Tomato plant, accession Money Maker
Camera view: vertical (180 deg); turntable rotation: 330 degrees
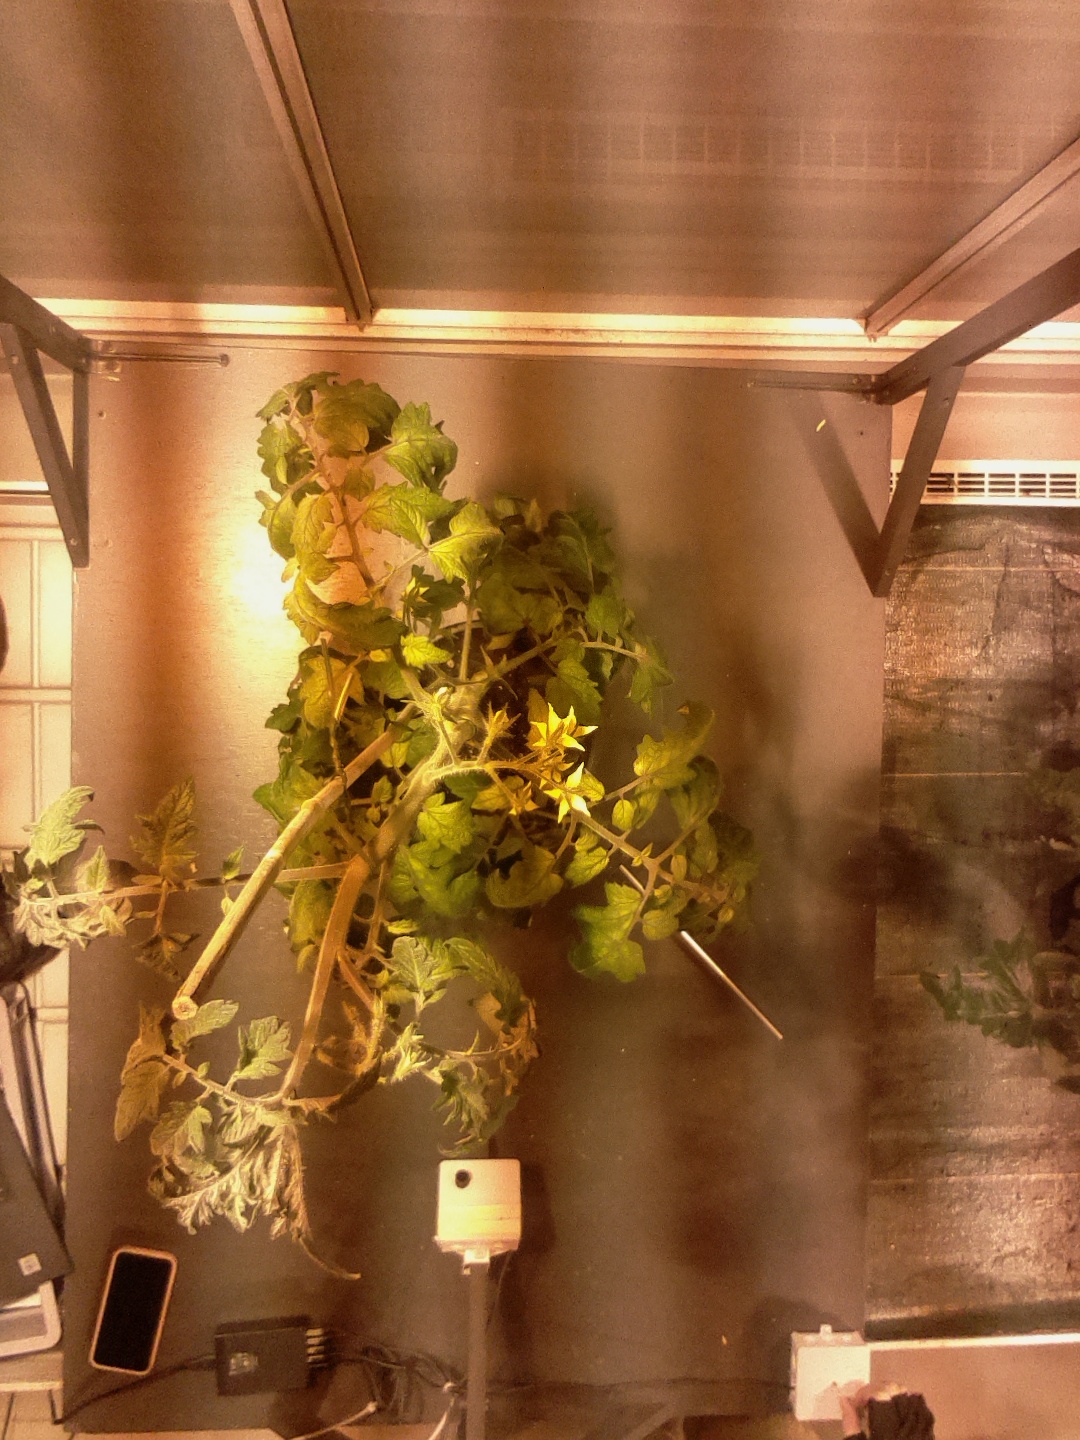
BBCH growth stage 70: Fruits at the main stem or branches visibles